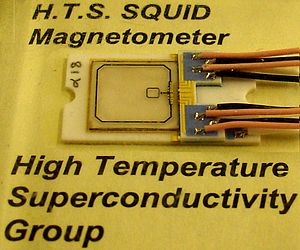
Dc-squid
Målende element i en SQUID
En dc-squid eller dc-Superconducting QUantum Interference Device er en kvantemekanisk komponent, som består af 2 serieforbundne Josephson kontakter i en lukket ring. Dc-squid kan også have flere end 2 Josephson-kontakter.